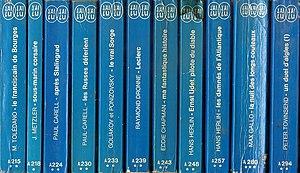
Collection poche 'Leur Aventure' (partie).
J'ai lu leur aventure était une collection de livres de poche ayant une couverture de couleur bleue lancée par l'éditeur français J'ai lu en 1962.